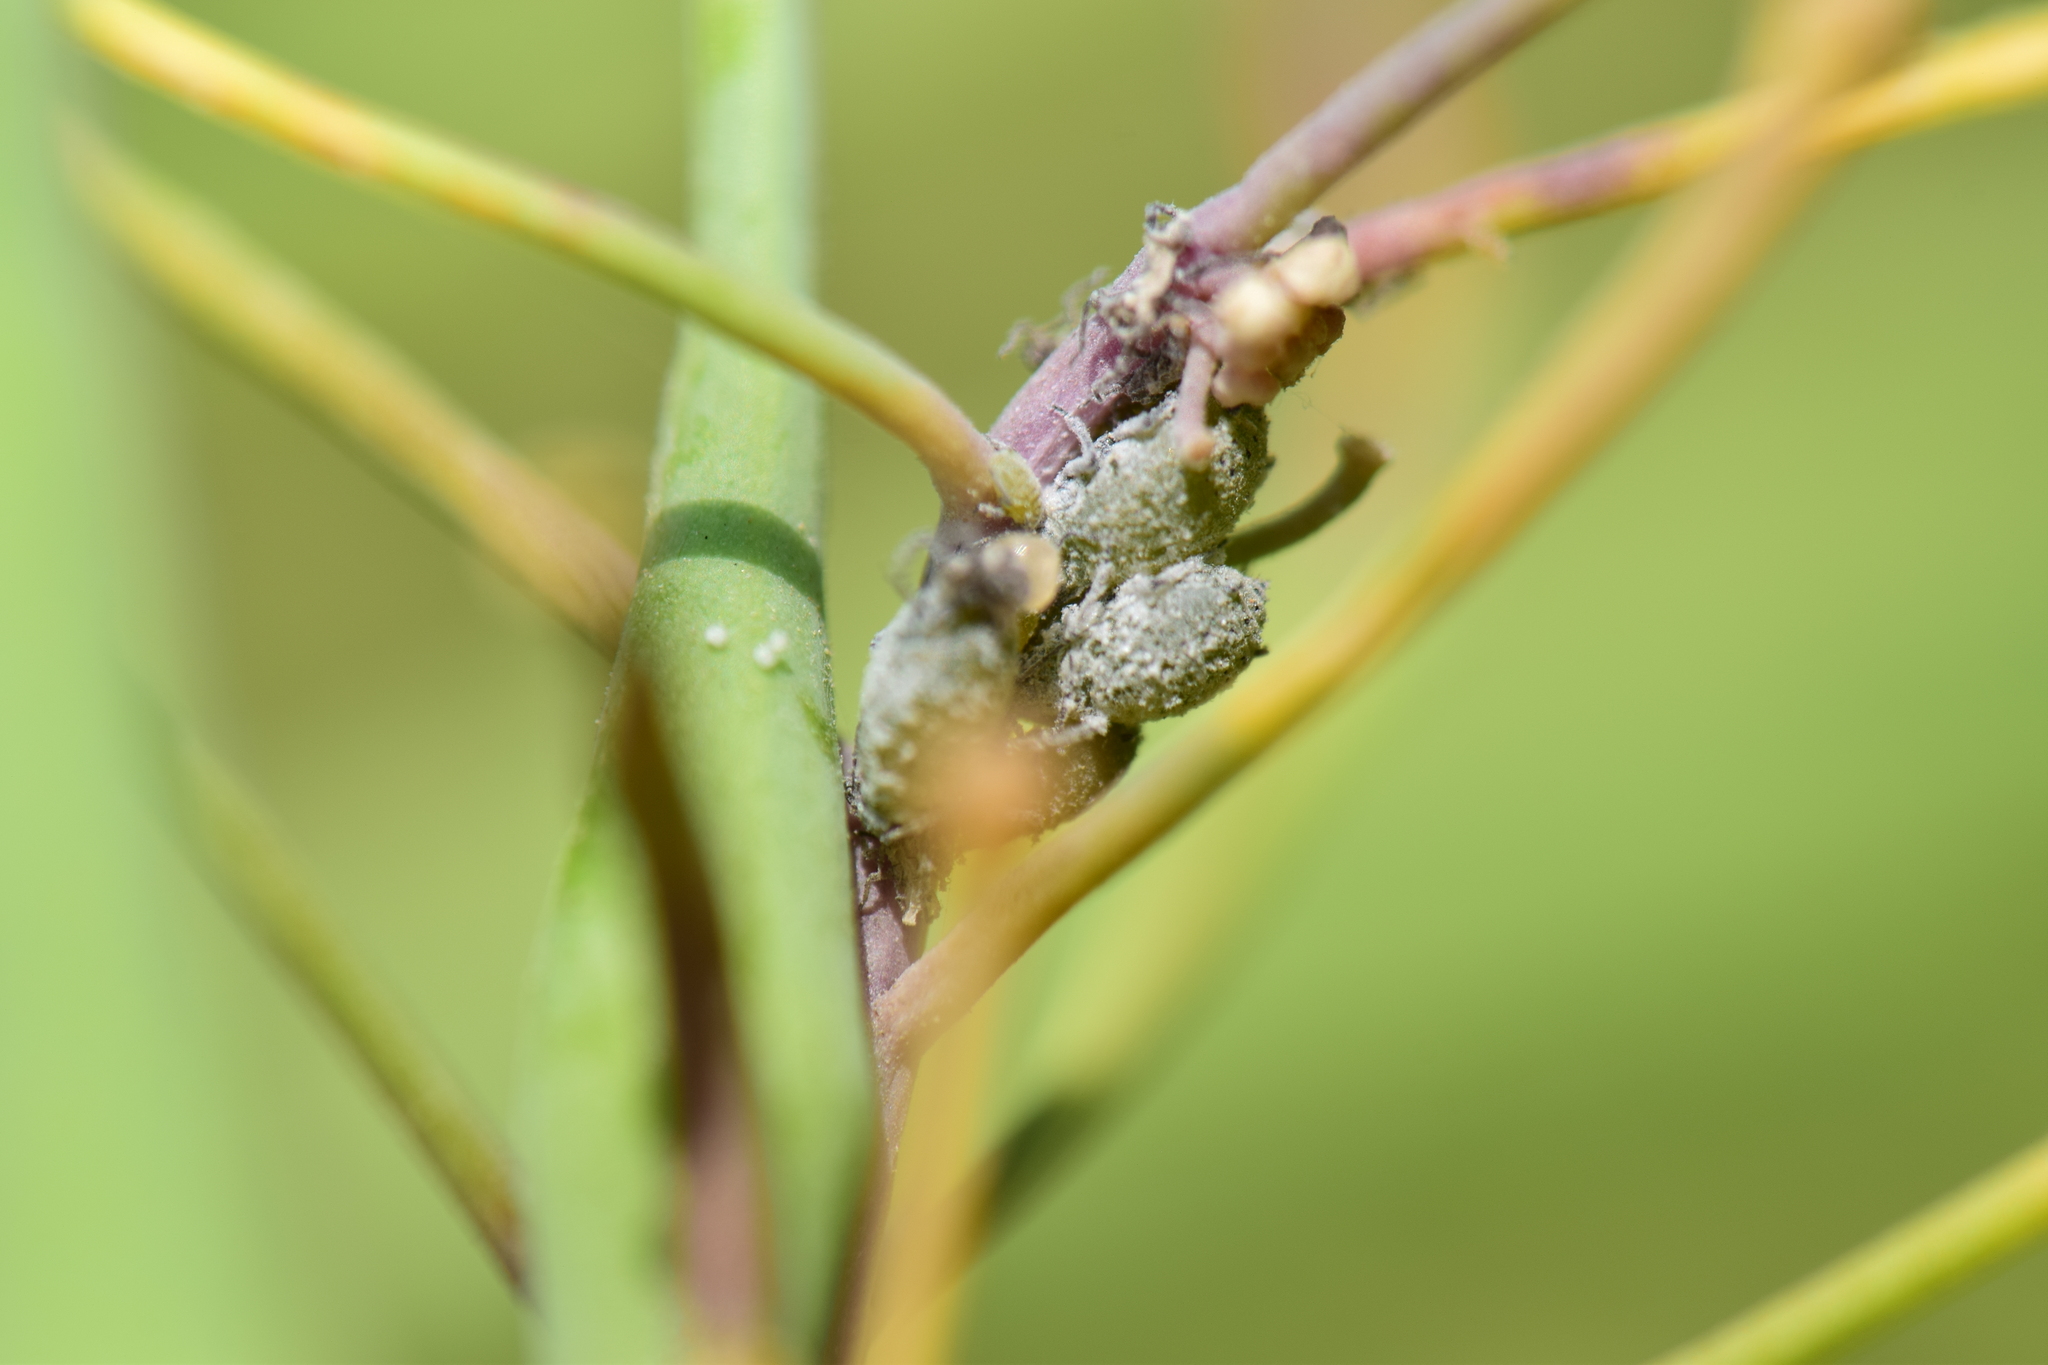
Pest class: cabbage_aphid